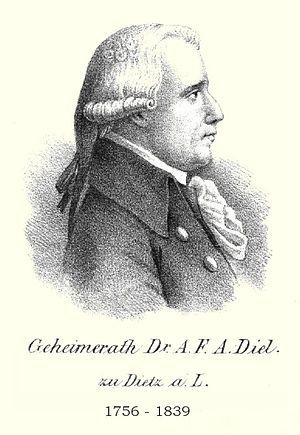
August Friedrich Adrian Diel était un médecin allemand et un des fondateurs de la pomologie au tournant du XVIIIᵉ siècle et du XIXᵉ siècle.